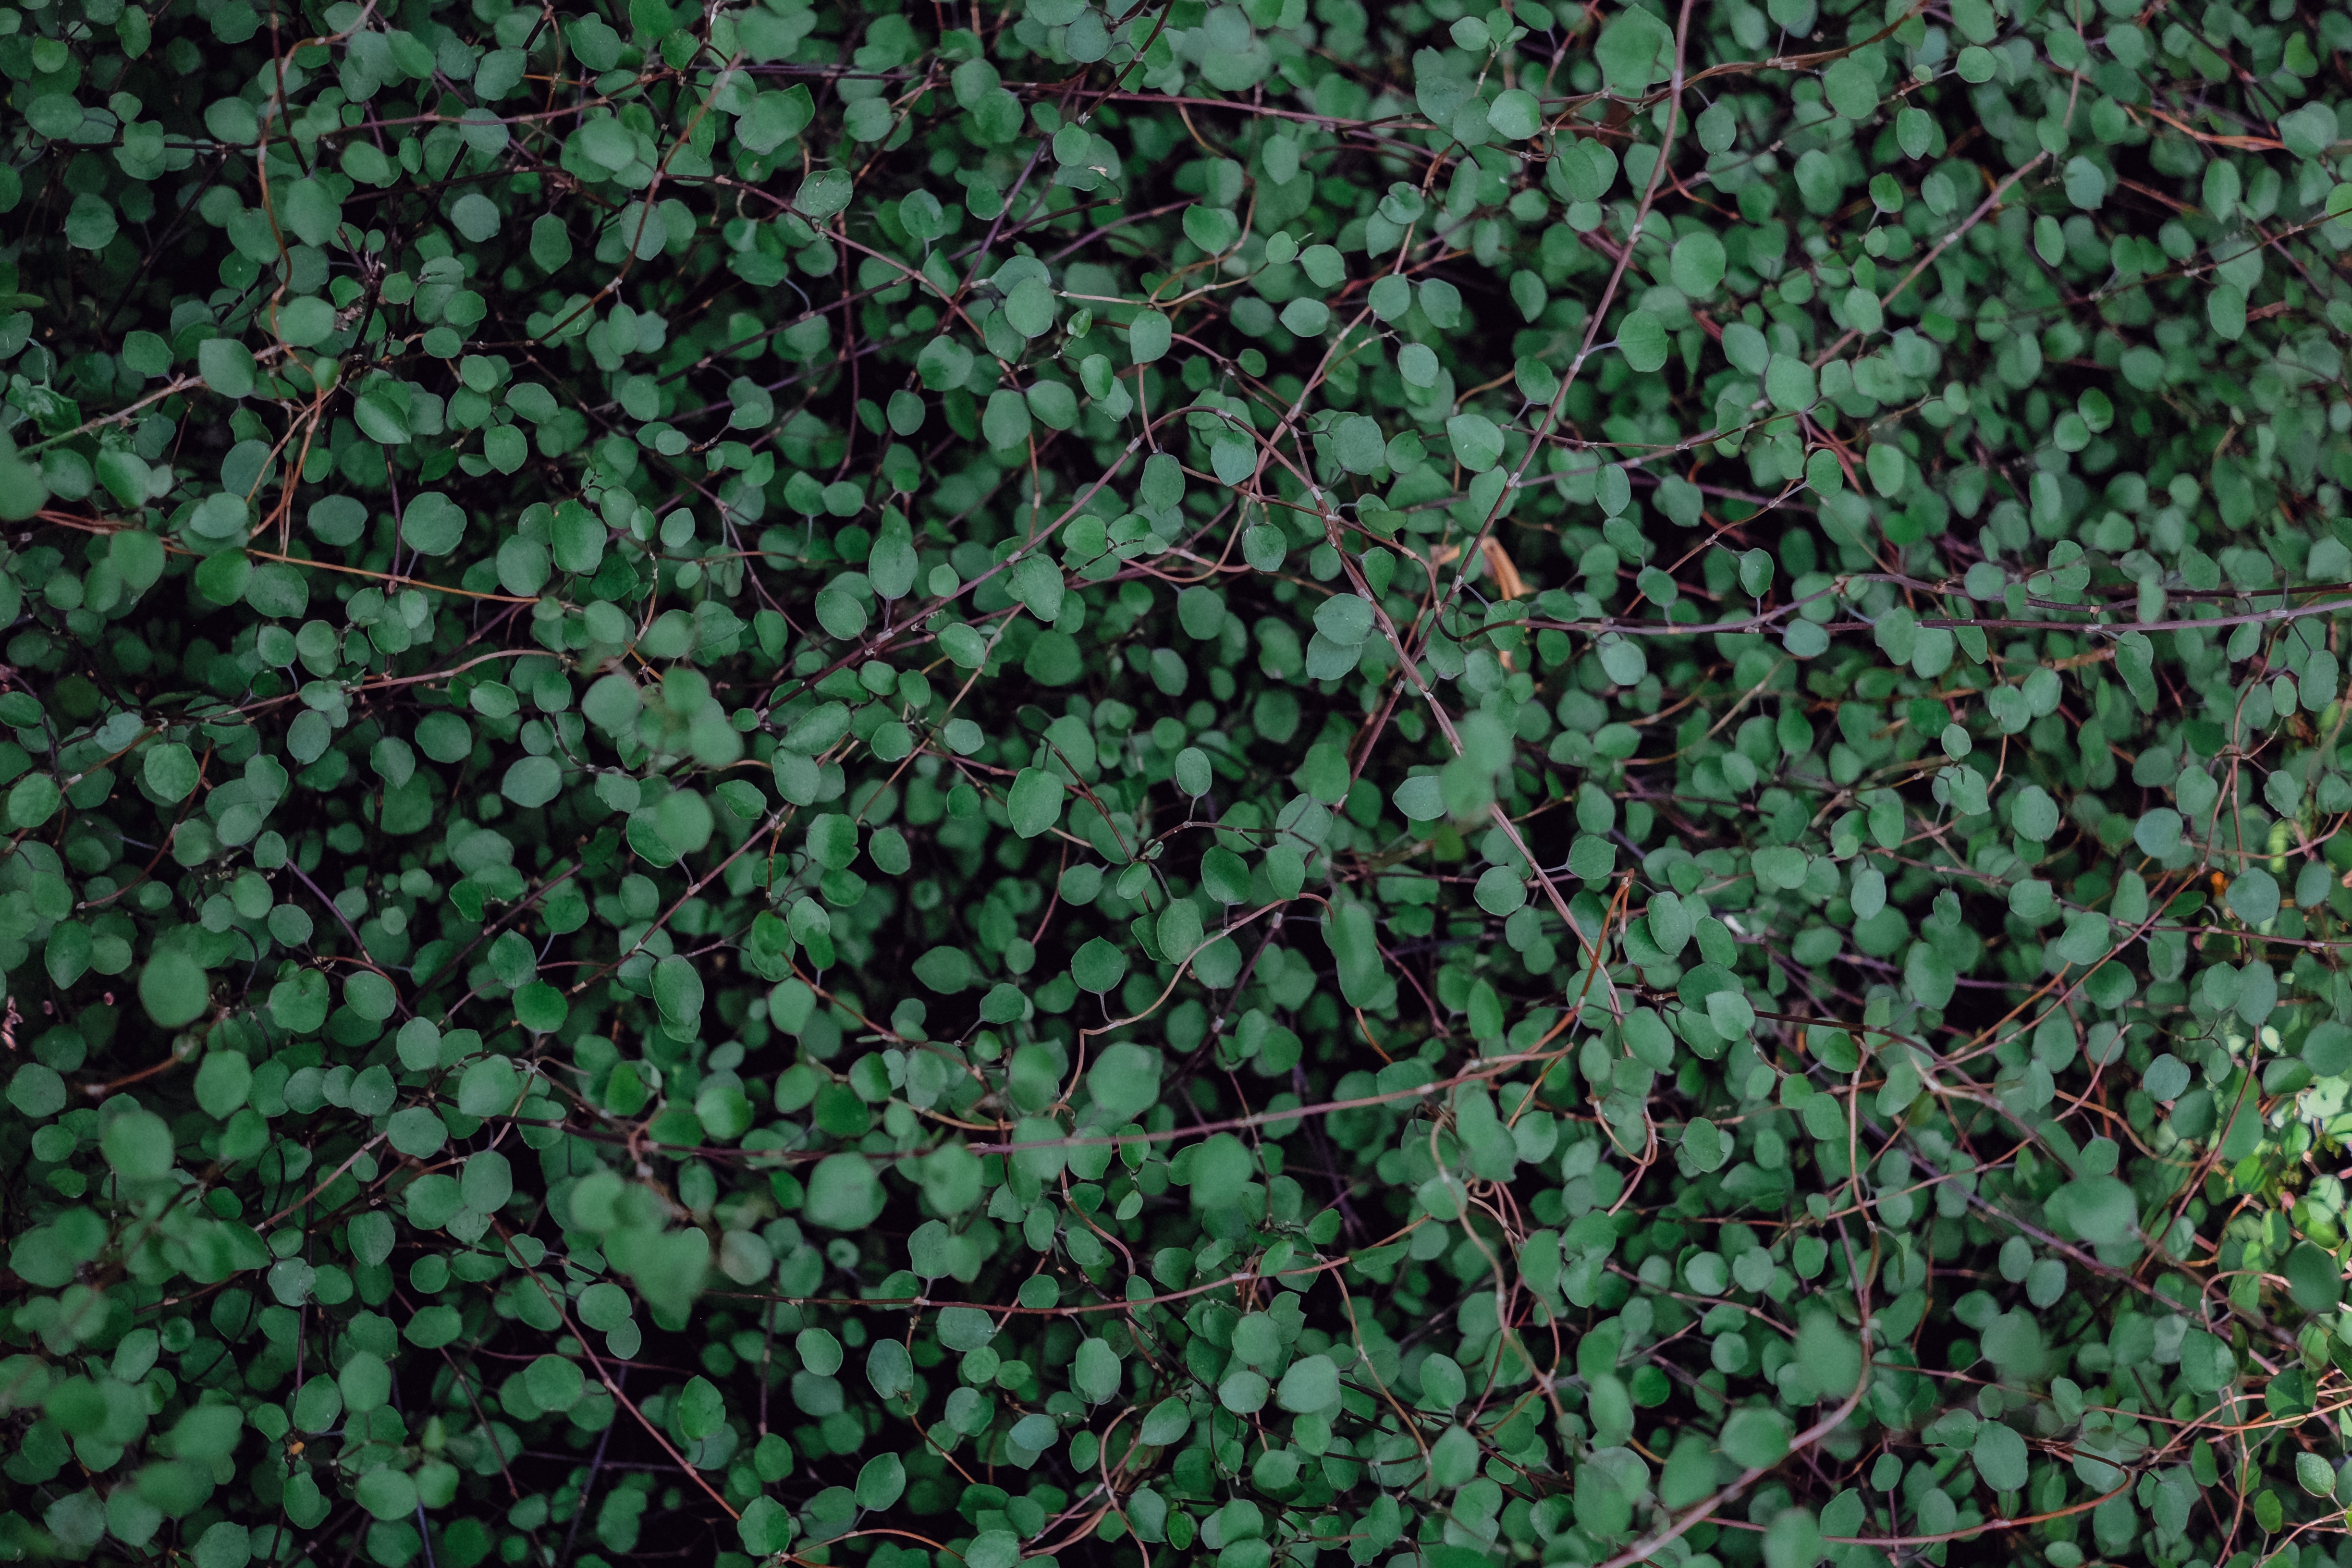
tree, grass, branch, plant, lawn, texture, leaf, flower, pattern, green, ivy, soil, shrub, ecosystem, hedge, flooring, flowering plant, annual plant, woody plant, land plant